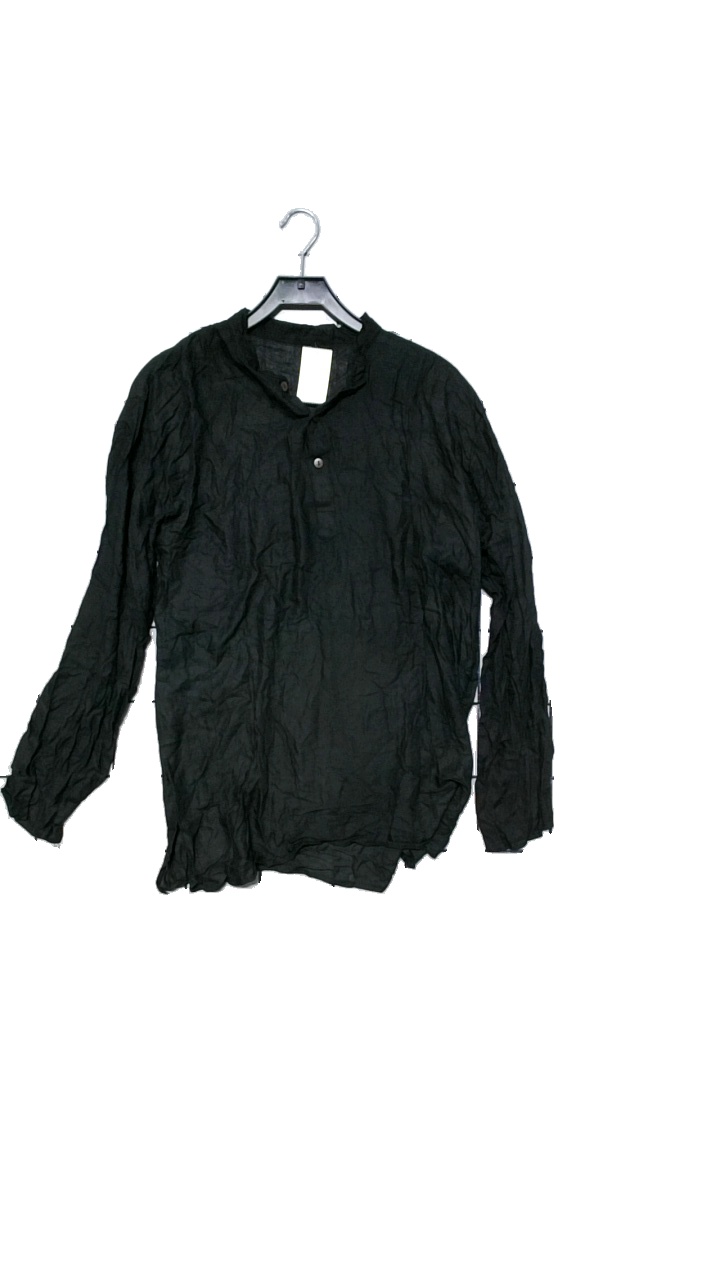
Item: Blouse (Ladies)
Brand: Missing
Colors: Black
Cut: Long
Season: All
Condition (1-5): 3
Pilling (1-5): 4
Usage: Reuse
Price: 50-100